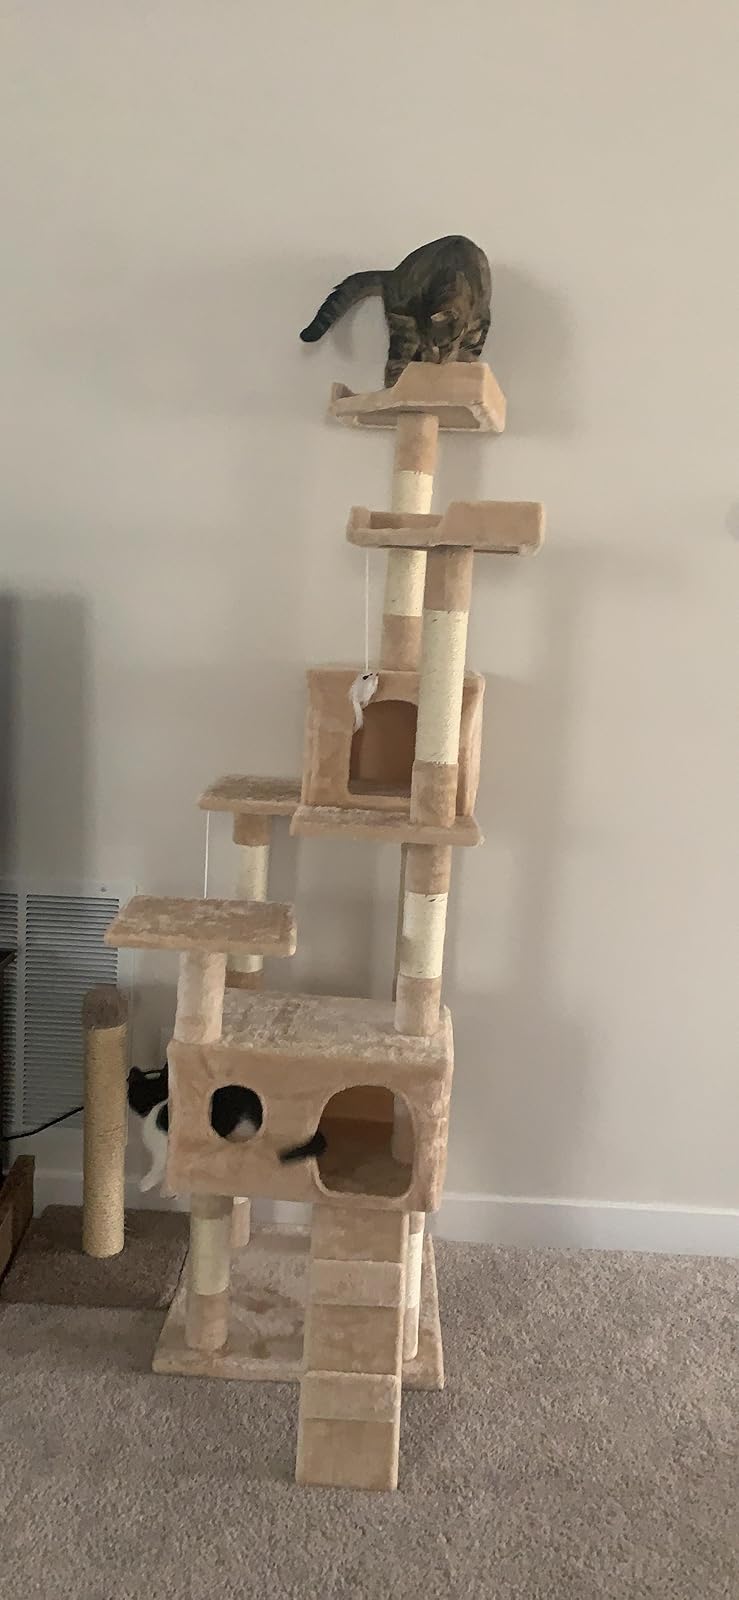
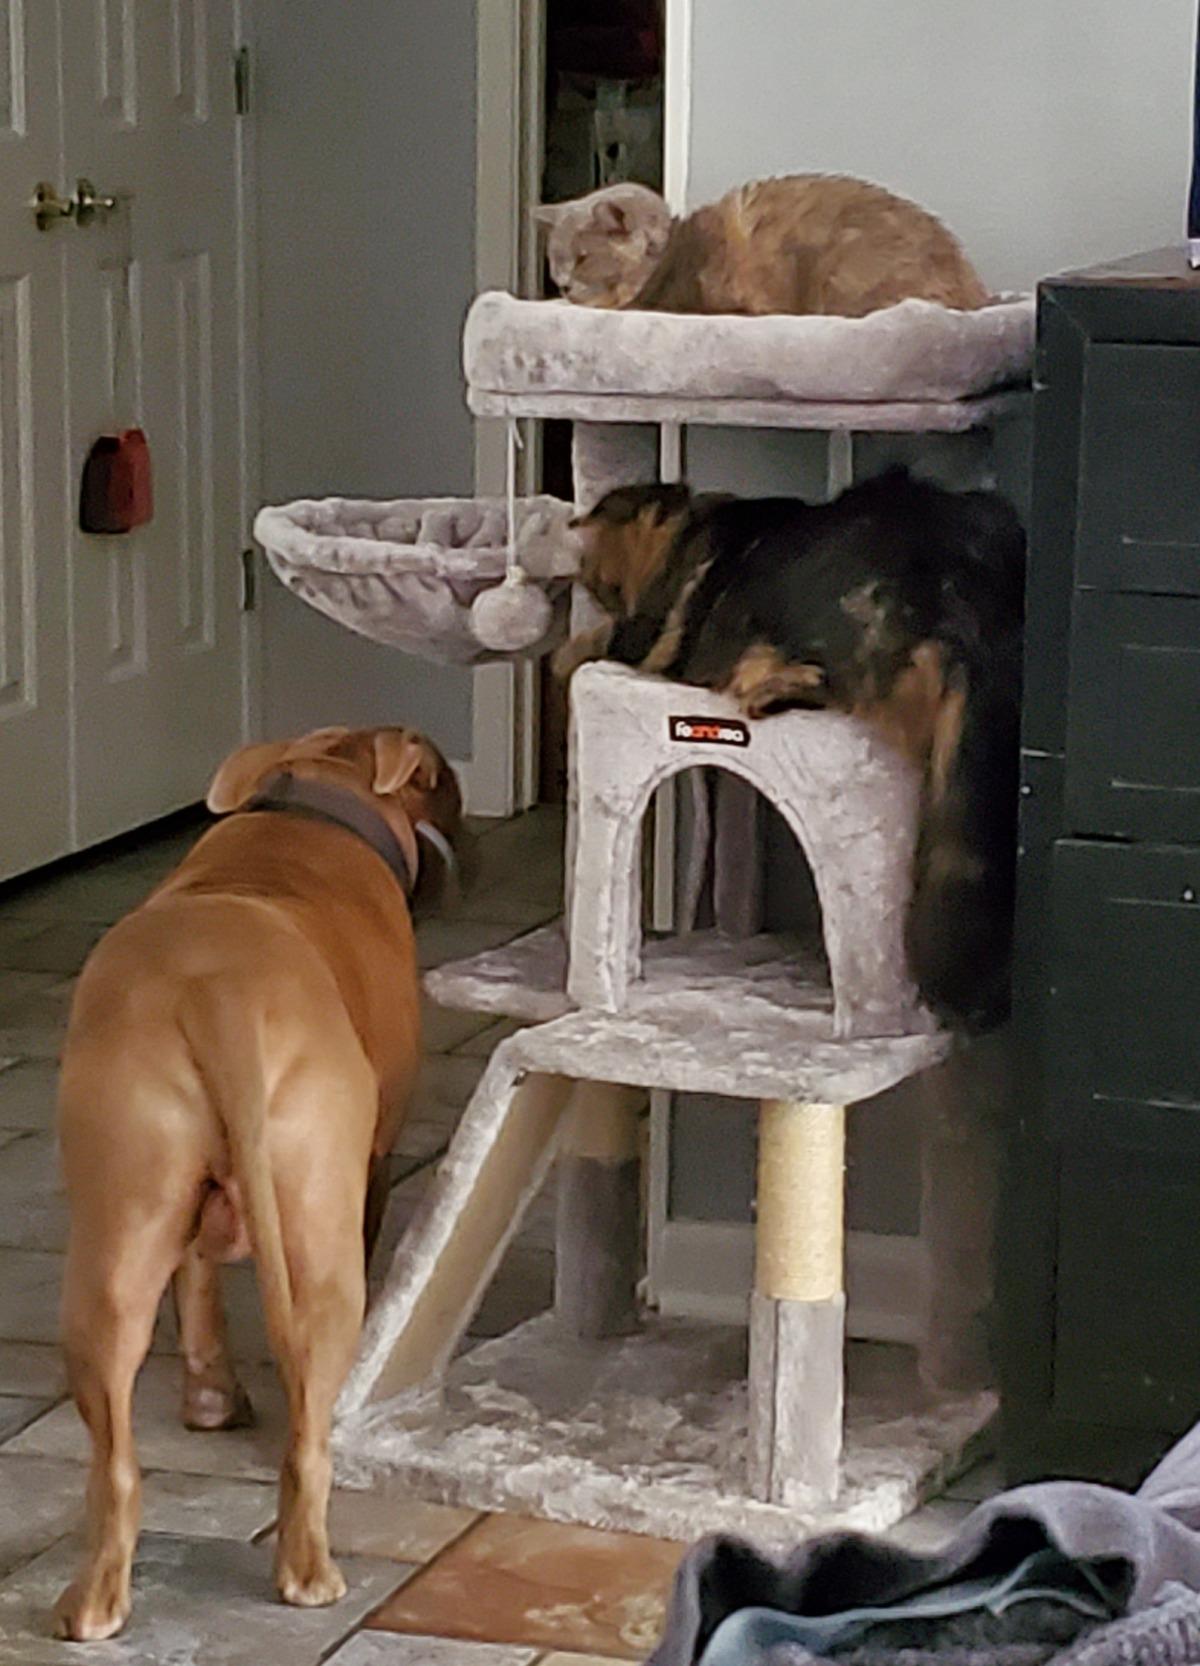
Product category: items_cat tree
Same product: no